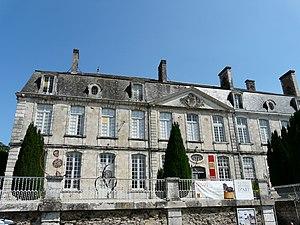
La façade ouest du château de Nontron, Dordogne, France.
Nontron est une commune française située dans le département de la Dordogne, en région Nouvelle-Aquitaine.
Cet article recense les monuments historiques de l'arrondissement de Nontron, dans le département de la Dordogne, en France.